Garnet Menzies

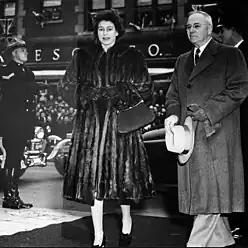
Princess Elizabeth with Mayor Garnet Menzies, Regina, Saskatchewan, 1951

Menzies ran unsuccessfully for the Regina City seat in the provincial assembly in 1934 and again in 1952. He died on February 18, 1966, in Saskatoon while visiting his daughter there.